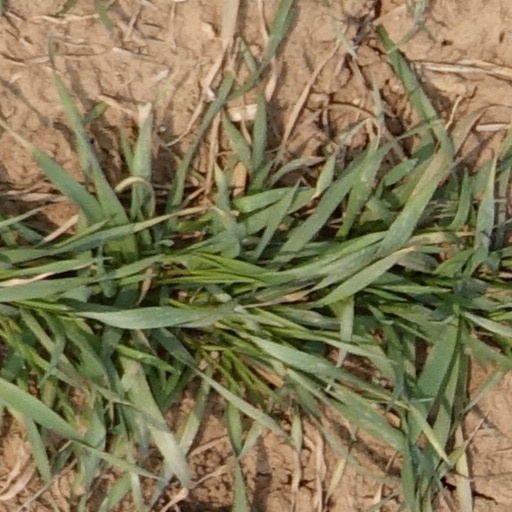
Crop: wheat